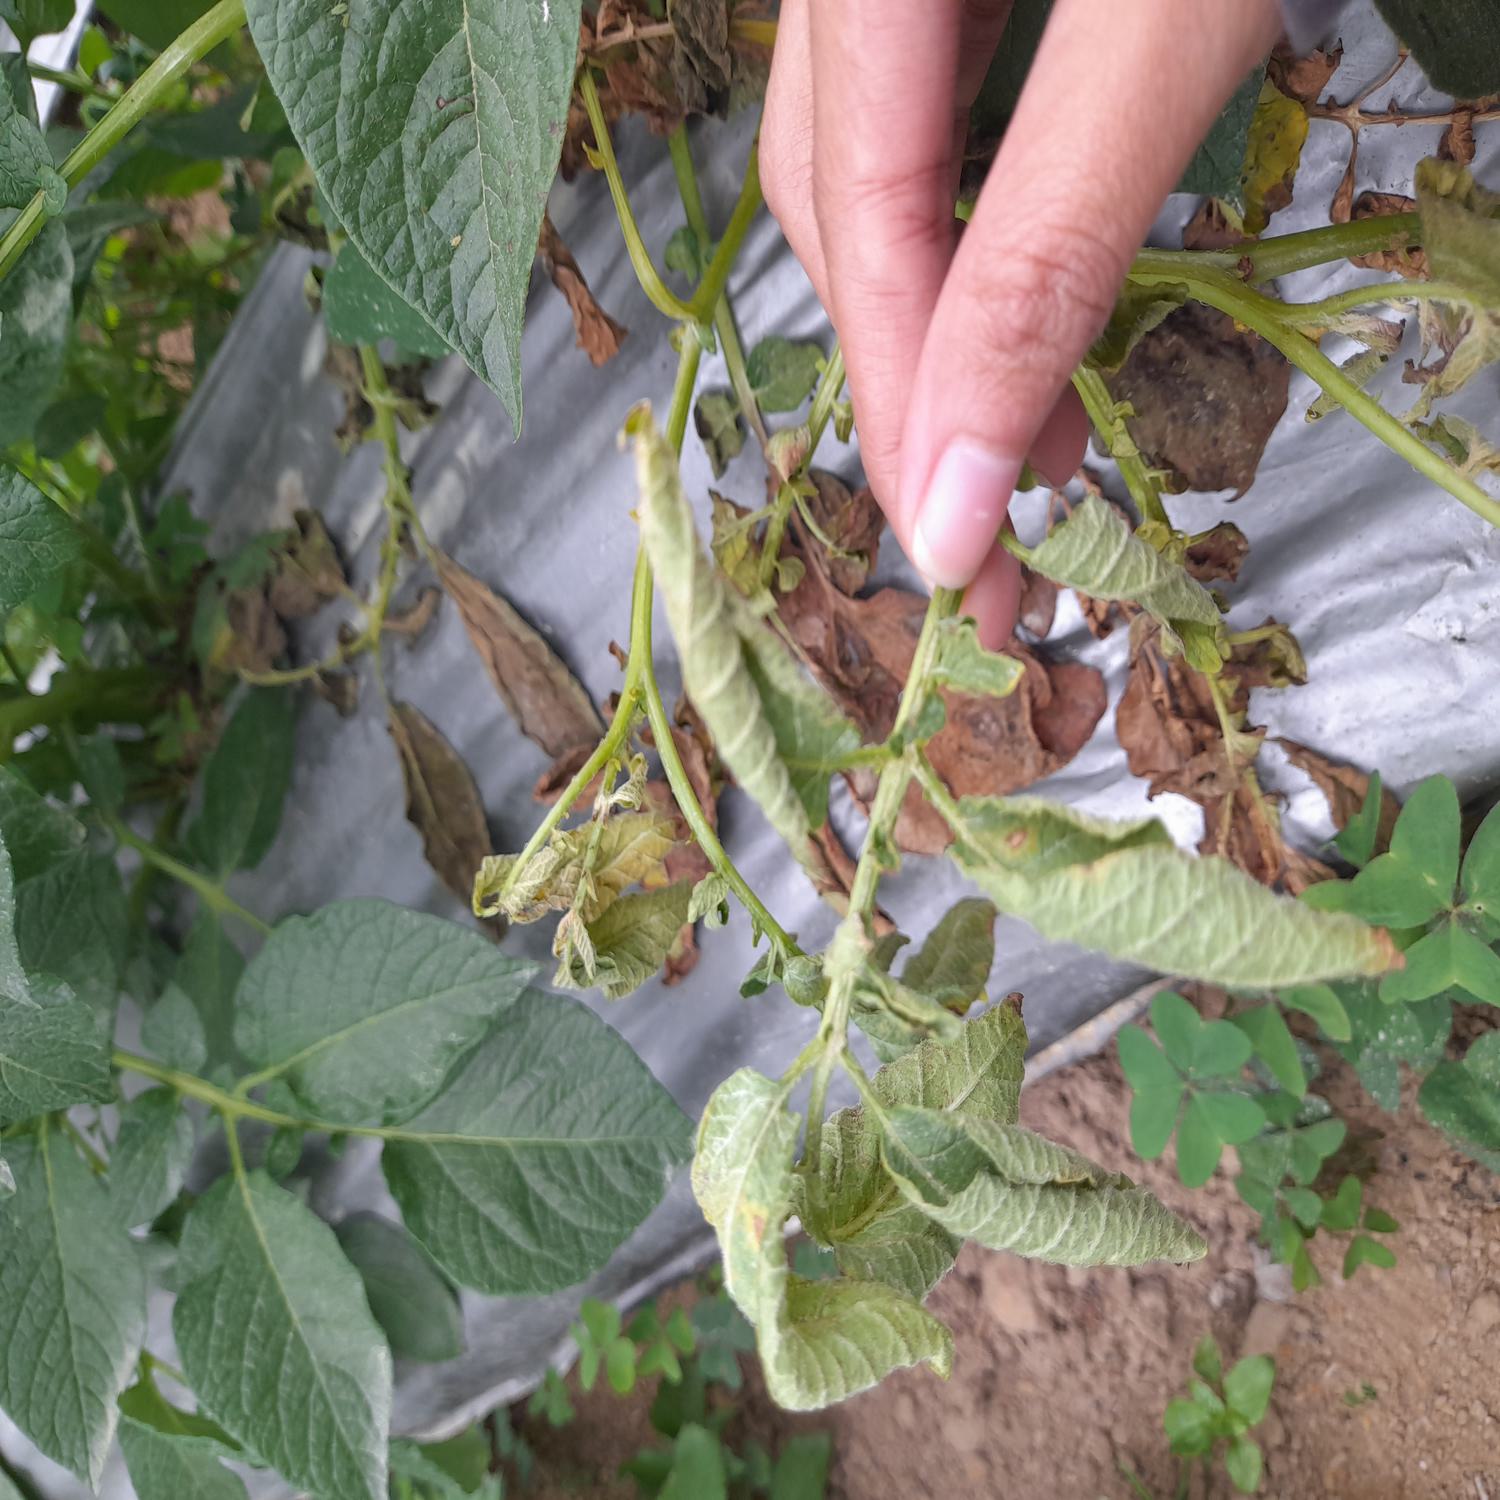
Label: Bacteria